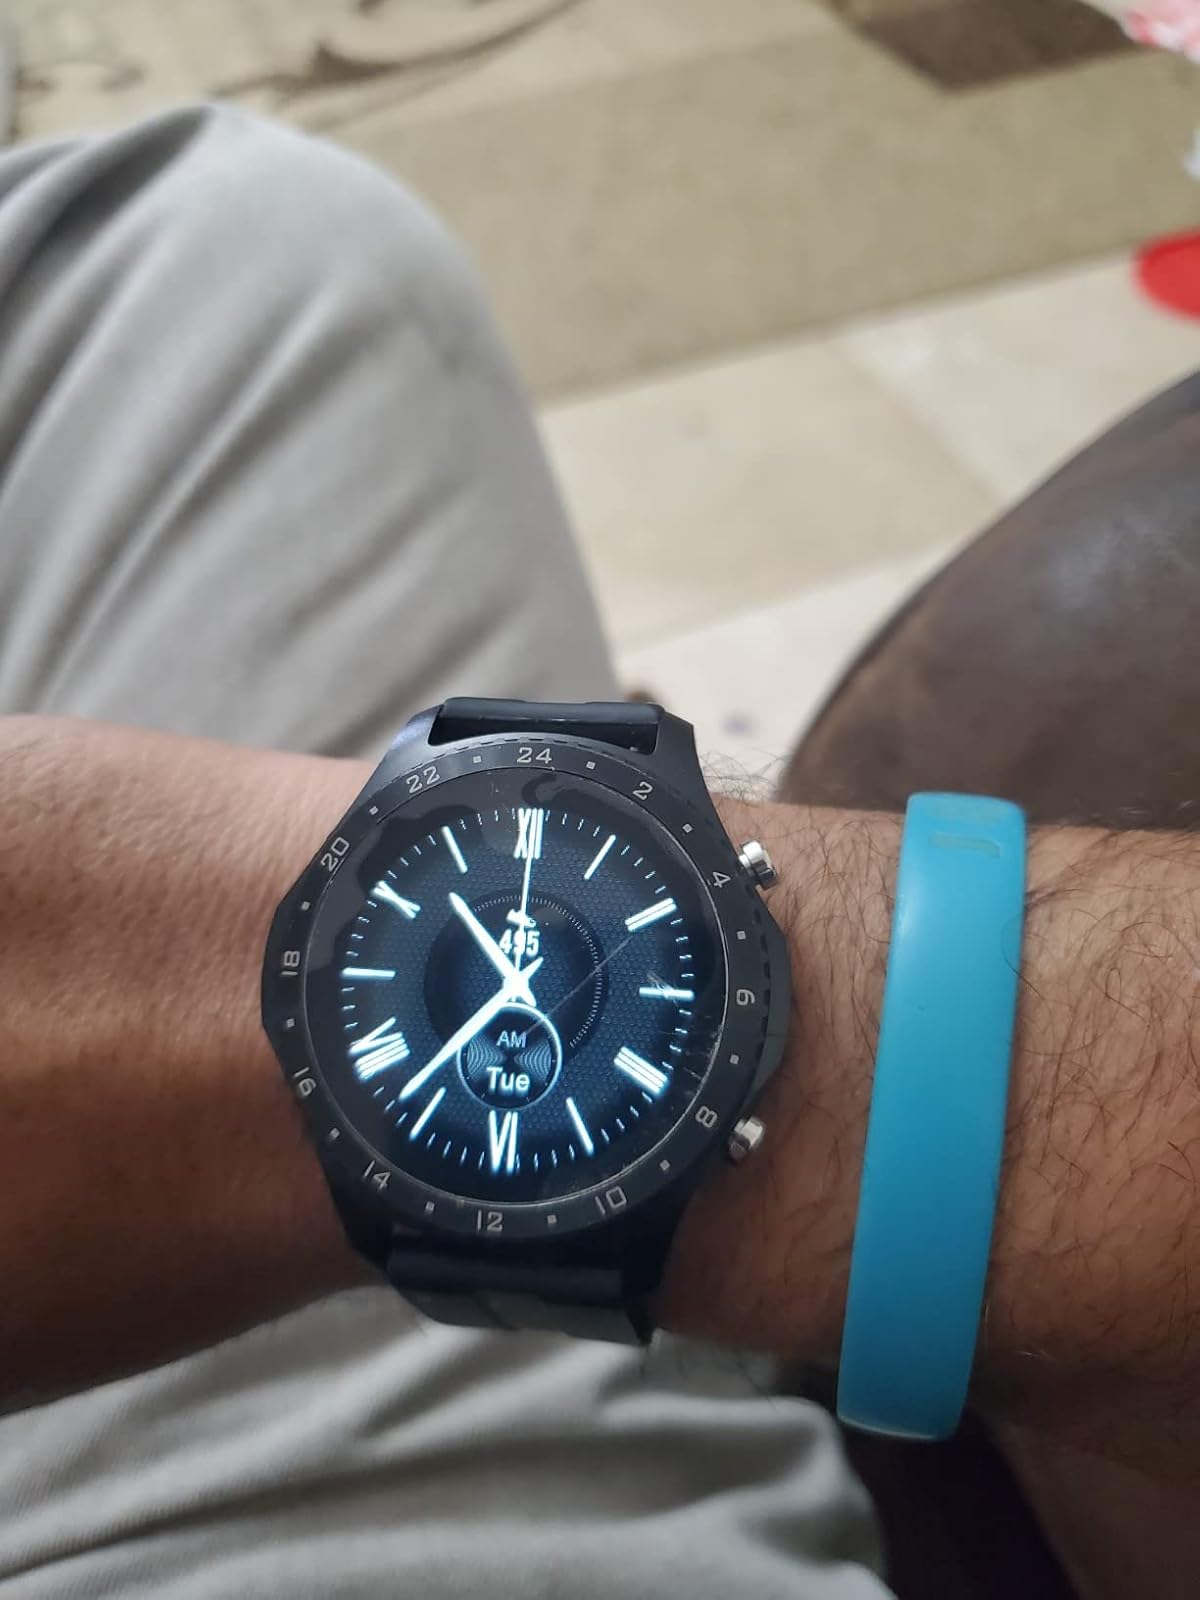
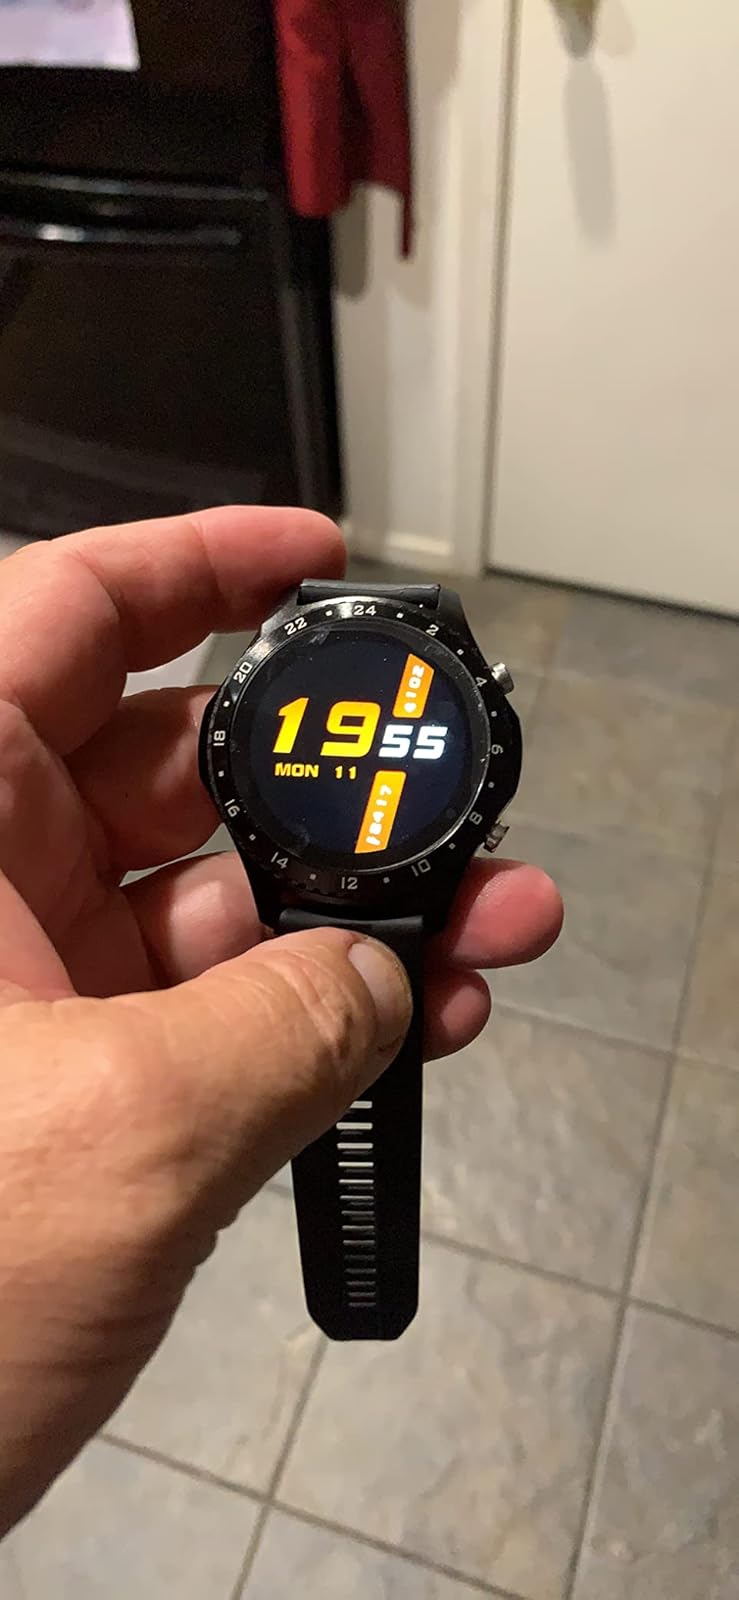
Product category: smartwatch
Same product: yes